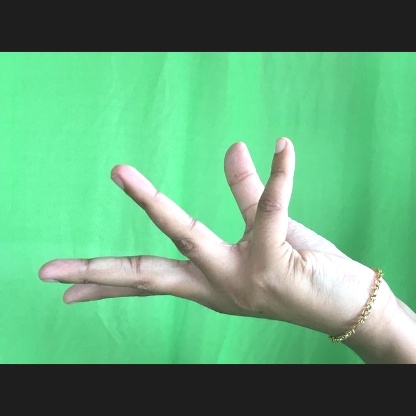
Mudra: Alapadmam